Charita Bauer

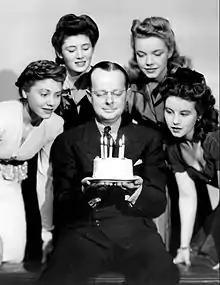
Bauer at right in 1943, celebrating the fifth anniversary of "The Aldrich Family" with Mary Rolfe, Ann Lincoln, Mary Shipp and creator Clifford Goldsmith. Bauer formerly played Mary Aldrich on the program.

Charita Bauer (December 20, 1923 – February 28, 1985) was an American soap opera radio and television actress.